Vladimir Ivanov (badminton)

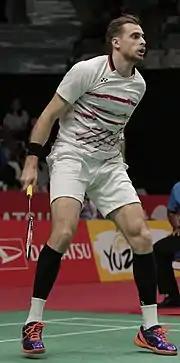

Vladimir Alexandrovich Ivanov (born 3 July 1987) is a Russian badminton player. He was the champion at the 2014 and 2021 European Championships, and also the 2016 All England Open partnering with Ivan Sozonov. They made history by becoming the first Russian pair to win the men's doubles title in each of those events. Ivanov competed at the 2012, 2016, and 2020 Summer Olympics.